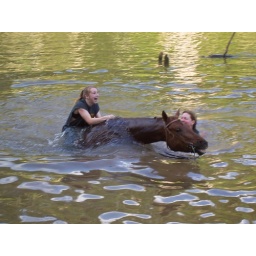
Page and horse swiming in the river at North Bend State Park.